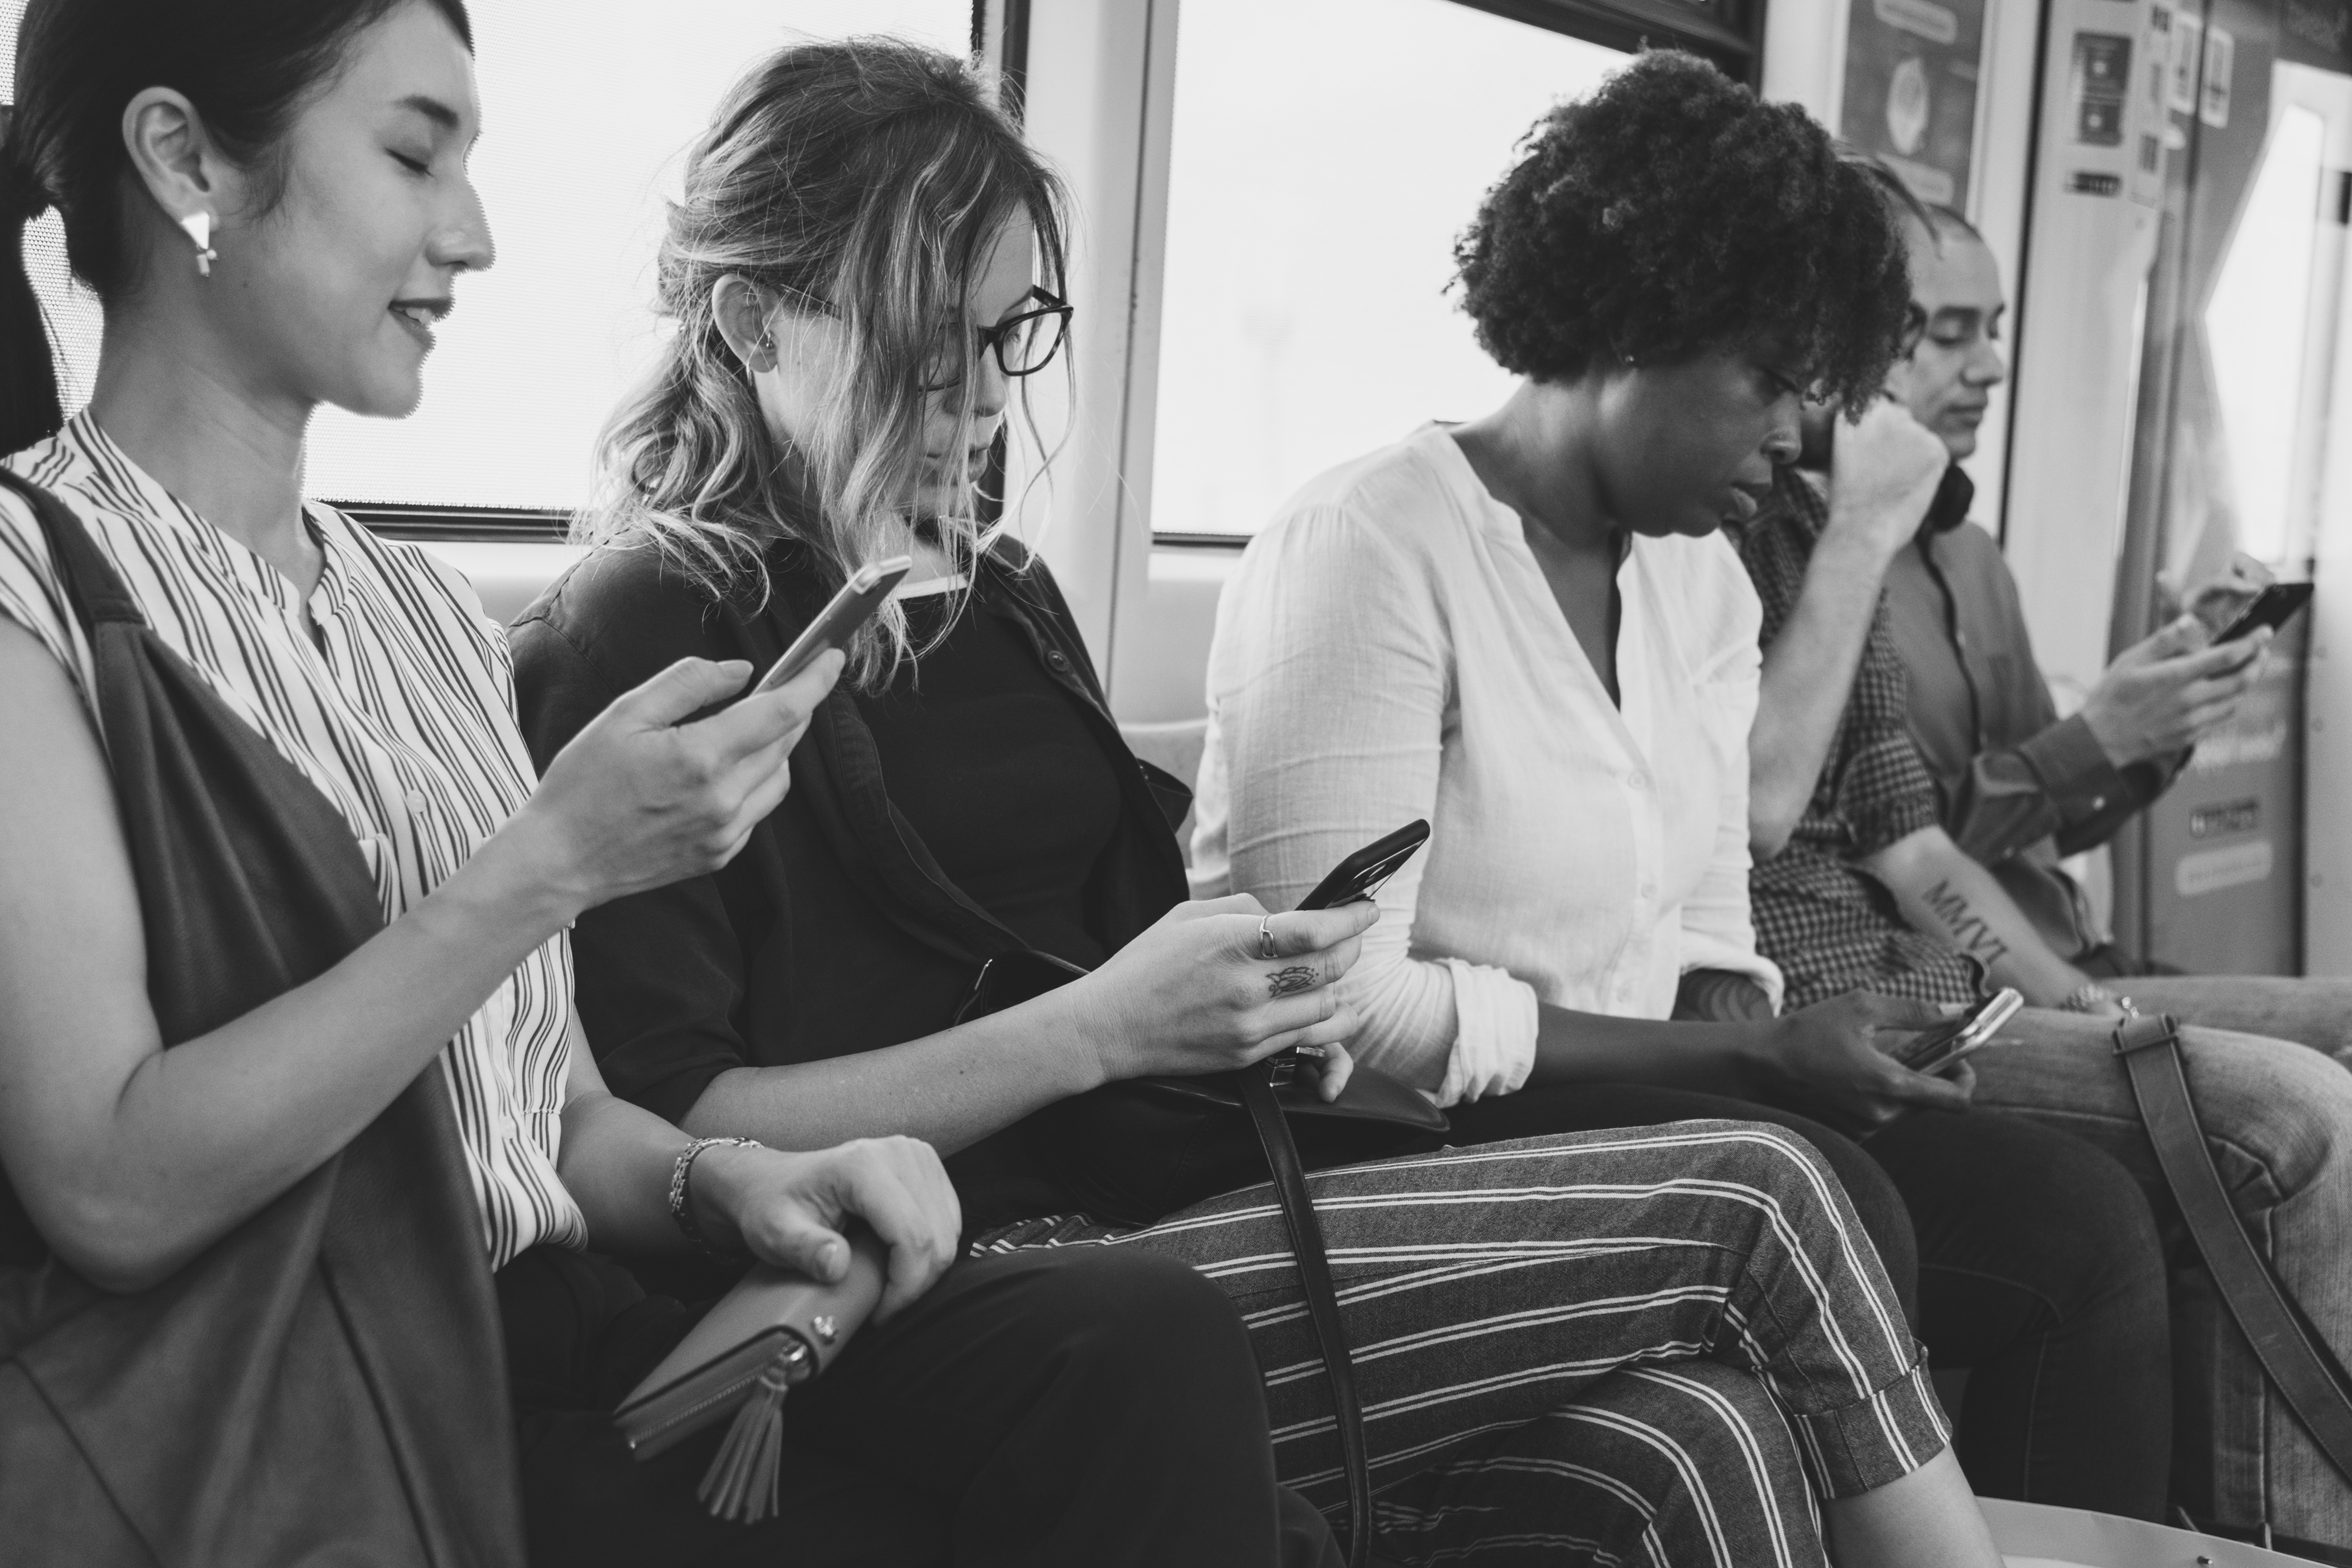
addict, addiction, asian, black and white, bw, cellphone, chat, chatting, communication, community, connecting, connection, data, device, digital, electronic, ethnicity, gadget, global, grayscale, information, innovation, internet, media, message, messaging, mobile, network, networking, online, phone, sharing, smartphone, social, subway, technology, telephone, texting, together, togetherness, train, transportation, wireless, woman, conversation, sitting, monochrome, photography, monochrome photography, style